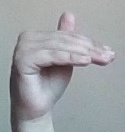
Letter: khaa